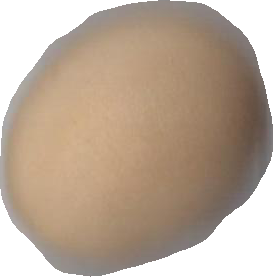
Variety: Grobogan